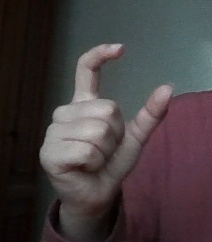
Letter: nun